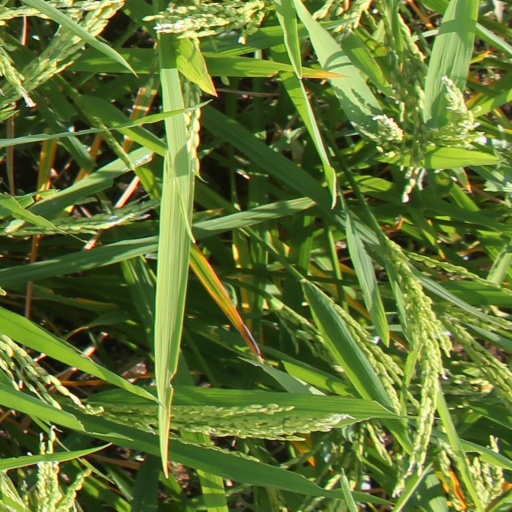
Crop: rice